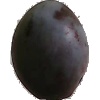
Label: Plum 3